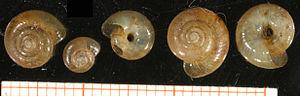
En 2009 selon le MNHN et l'INPN, la faune de la France métropolitaine et continentale comprenait officiellement 731 taxons terminaux de mollusques terrestres et d'eau douce.